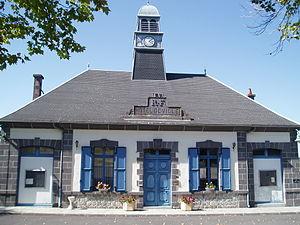
Mairie
Giat est une commune française, située dans le département du Puy-de-Dôme en région Auvergne-Rhône-Alpes.